The Doctor's Dilemma (play)

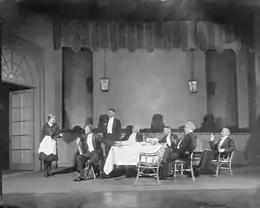
Photograph of scene designed by Jo Mielziner for George Bernard Shaw's "Doctor's Dilemma", 1927

The eponymous dilemma of the play is that of the newly knighted doctor Sir Colenso Ridgeon, who has developed a revolutionary new cure for tuberculosis. However, his private medical practice, having limited staff and resources, can only treat ten patients at a time. From a group of fifty patients he has selected ten he believes he can cure and who, he believes, are most worthy of being saved. However, when he is approached by a young woman, Jennifer Dubedat, with a deathly ill husband, Louis Dubedat, he admits that he can, at a stretch, save one more patient, but he insists that the individual in question must be shown to be most worthy of being saved. The situation then becomes complicated, as an old friend and colleague reveals, he too, needs treatment. Sir Colenso must choose which patient he will save: a kindly, altruistic, poor medical colleague, or a young artist who is extremely gifted, but an amoral, very unpleasant womaniser and bigamist. Sir Colenso has also fallen in love with the young and vivacious Jennifer Dubedat, which makes it even harder for him to be clear about his motives for choosing who shall live.